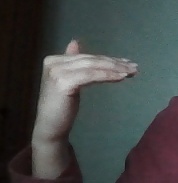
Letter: khaa